Hukvaldy

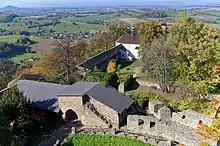
Hukvaldy Castle

The Hukvaldy Castle was founded in the 1270s or 1280s by the Hückeswagen family and was first mentioned in 1285. It was a guard castle on the trade route from Olomouc to Kraków. The settlement of Hukvaldy was soon established nearby. The settlement of Sklenov was established under the castle and was first documented in 1294.